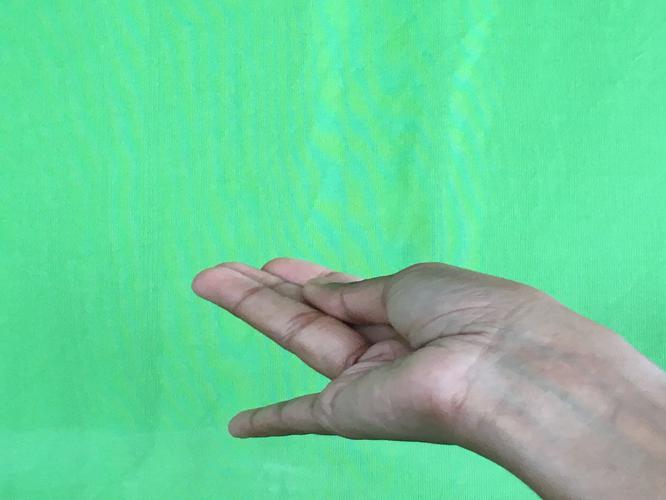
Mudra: Chaturam
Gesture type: single_hand